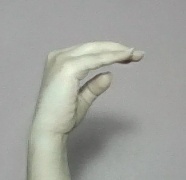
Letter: jeem